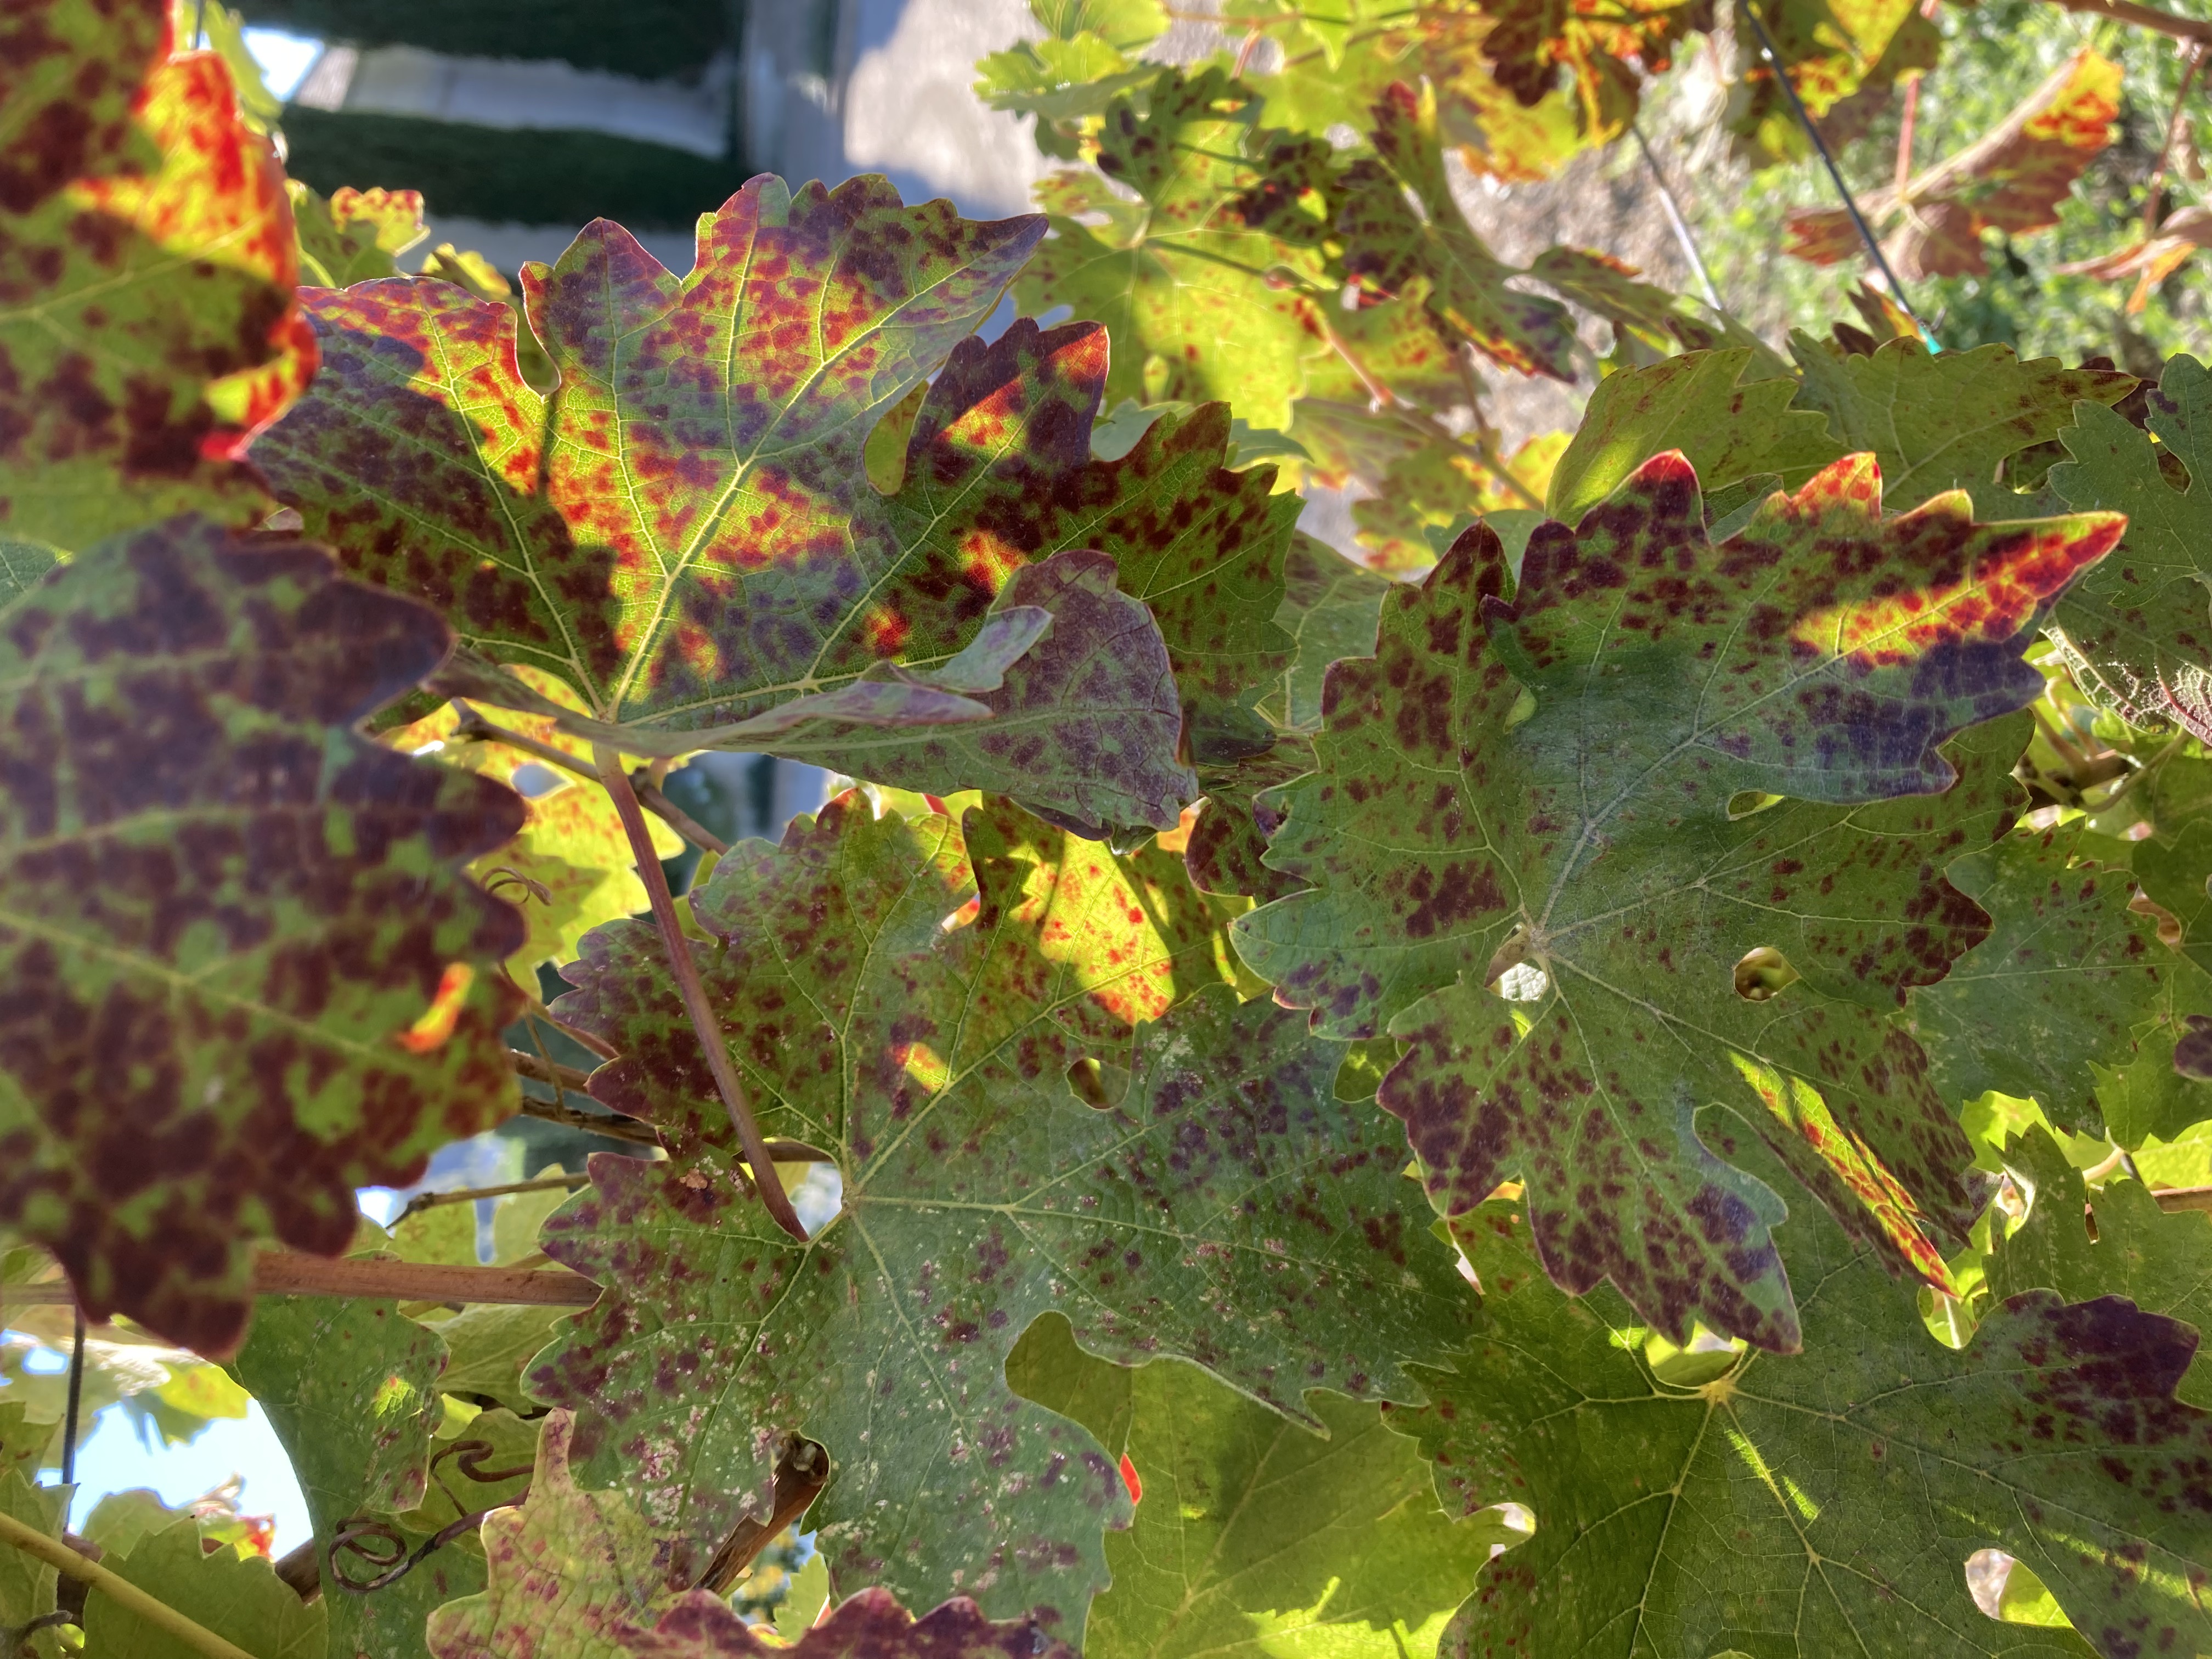
Label: Leafroll 3